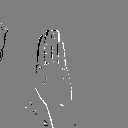
ASL letter: b